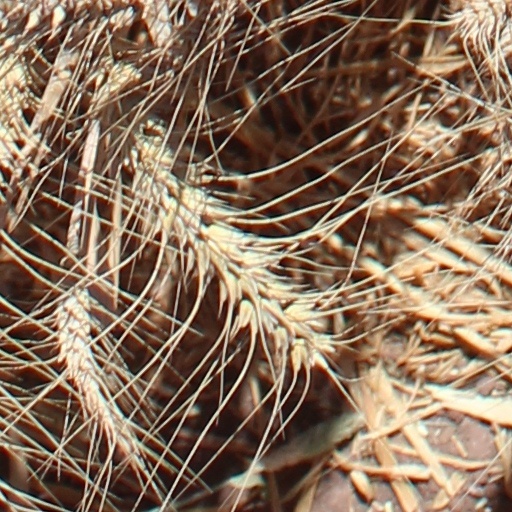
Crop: wheat